Moulsford Railway Bridge

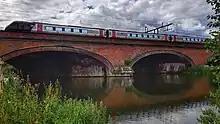
Moulsford Railway Bridge from the upstream side, the newest is closest

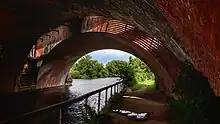
The bridges from underneath; the original is closest

By the 1870s, capacity along the railway was becoming noticeably constrained by a lack of capacity, leading to pressure to widen the line wherever possible. During 1892, the section of the line around the bridge was expanded to a quadruple track arrangement; to accommodate this, the construction of a second bridge was necessary. It was built alongside the upstream side of the original, being connected to it by a series of girders and brick bridgelets. The two bridges are also joined together at the deck level by a series of vaulted brick footbridges.